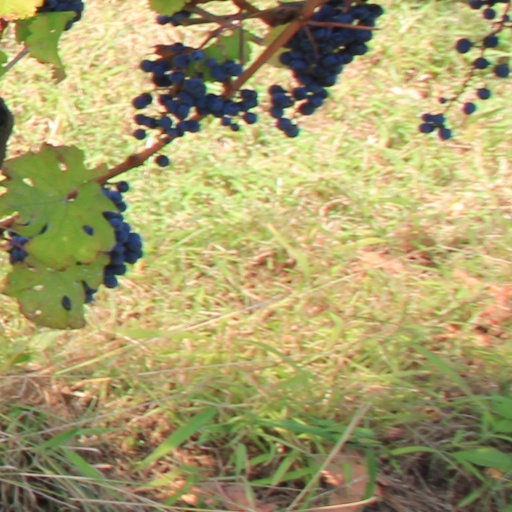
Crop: grape